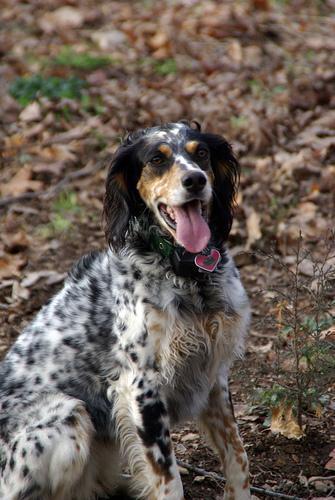
english setter